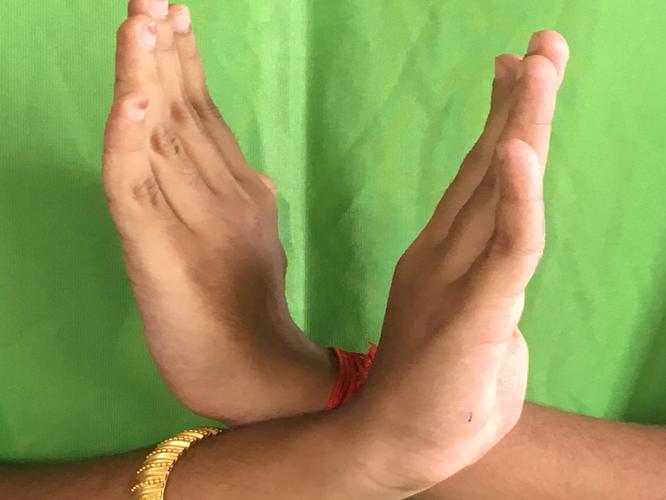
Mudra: Swastikam
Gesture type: double_hand